Trey Lyles

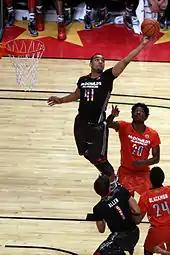
Lyles in the 2014 McDonald's All-American Boys Game

Entering his senior year of high school in Indianapolis, Lyles was ranked as one of the best high school basketball players in the U.S. and was recruited heavily by Kentucky, Indiana, and Louisville. Lyles originally committed to Indiana in September 2010 during his freshman year of high school, but then later decommitted in August 2012. Lyles signed a letter of intent on November 5, 2013, to play and study at the University of Kentucky.